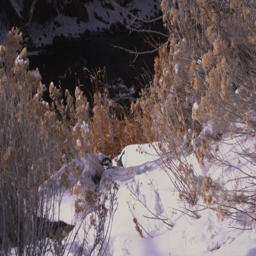
snow - covered bushes lead down to running creek .